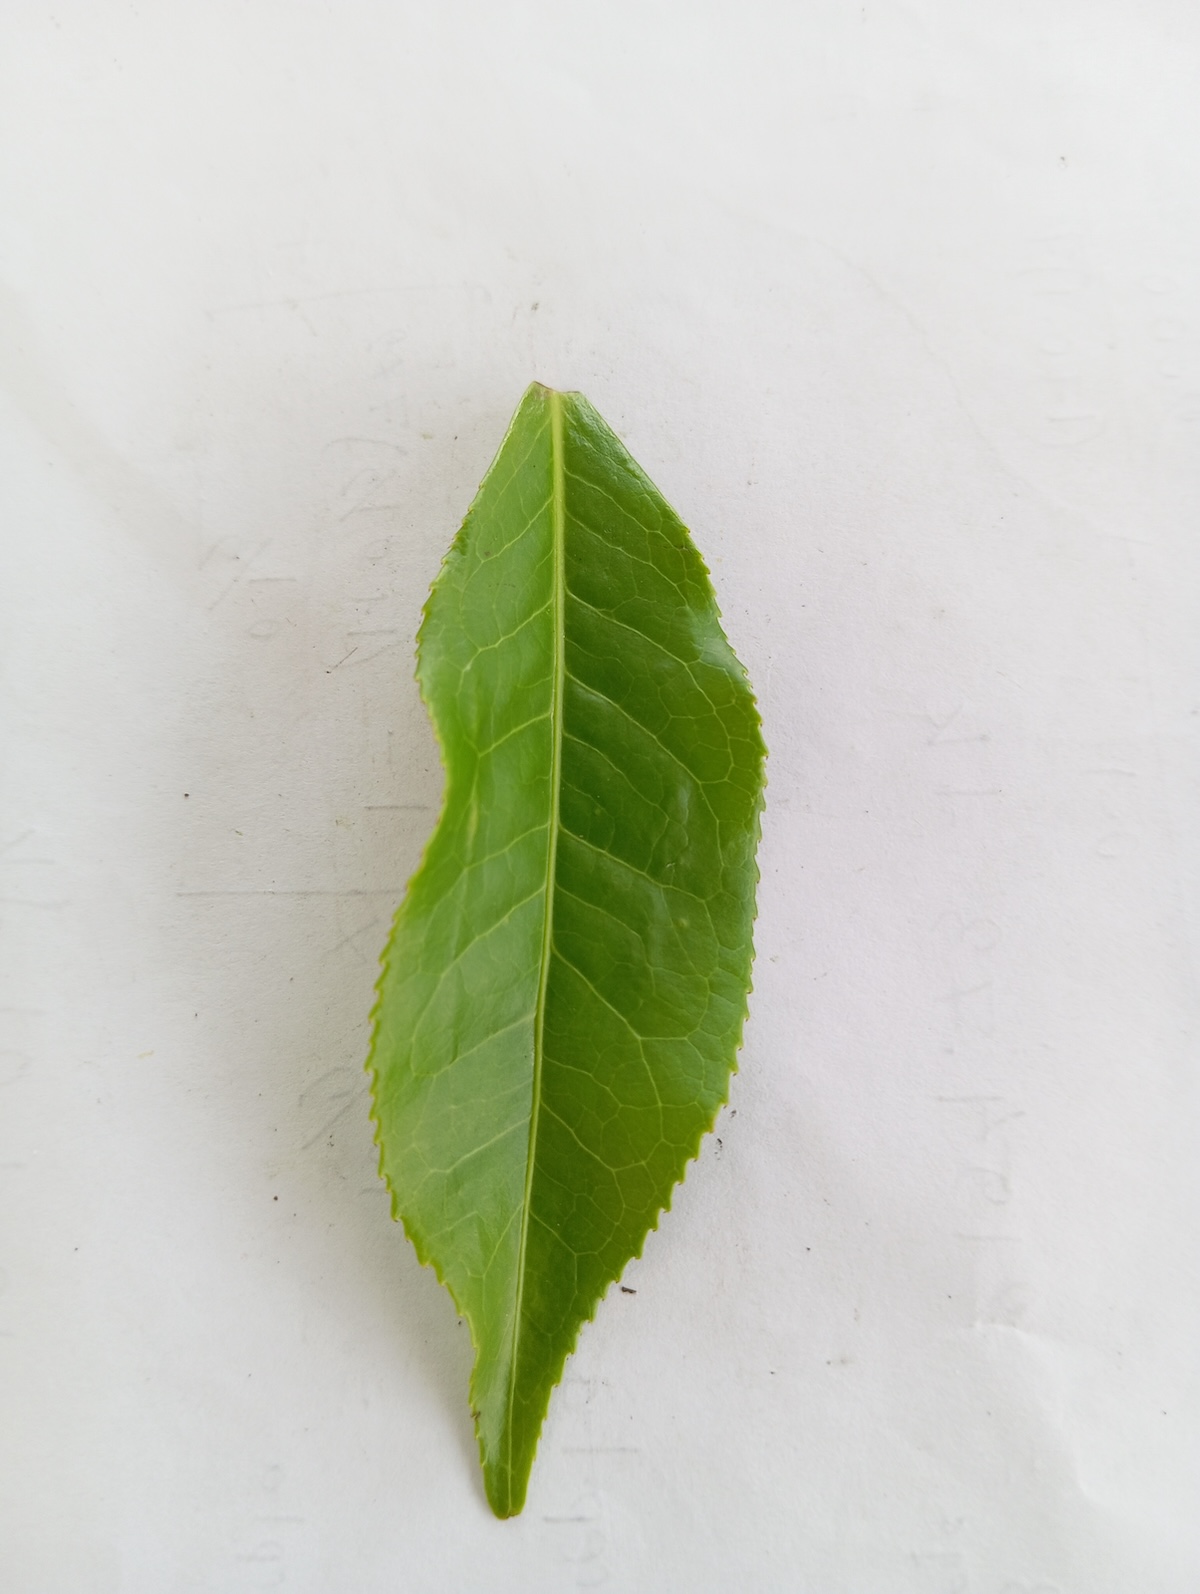
Label: Healthy leaf